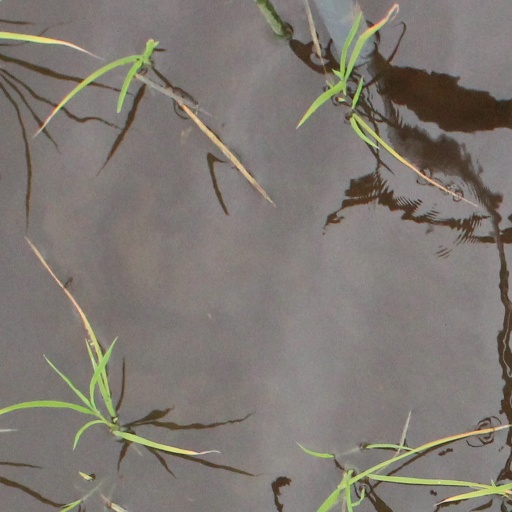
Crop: rice